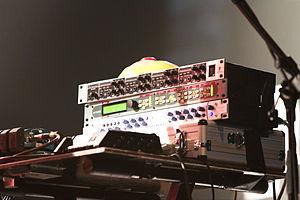
Root Thumm en concert à Japan Expo 2010 (Paris, France). Equipments list Behringer Powerplay Pro-XL HA4700 4ch Headphone Amplifier Antares Vocal Processor AVP-1 (Auto-Tune, Microphone-Modeler, Tube-mic-preamp-Modeler, Compressor, Gate, De-Esser, Double-Tracking) PreSonus EUREKA channel strip
Auto-Tune est un logiciel correcteur de tonalité élaboré par la société Antares Audio Technologies en 1997, mais créé auparavant à la fin 1996 par Andy Hildebrand, un ingénieur américain travaillant dans l'industrie pétrolière.